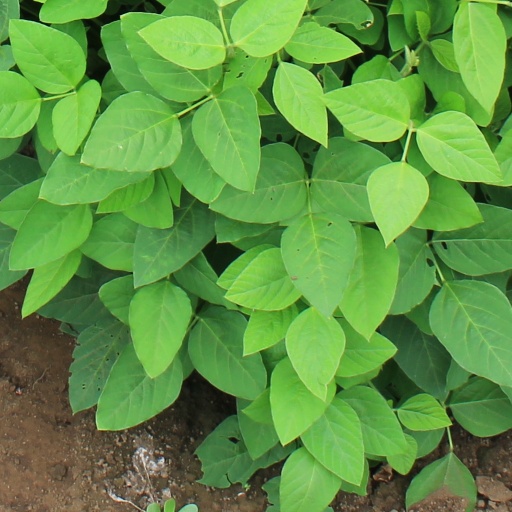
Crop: soybean